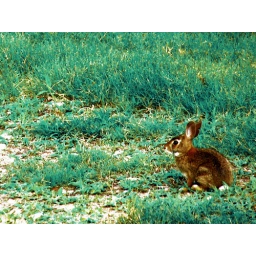
Bunny in blue grass